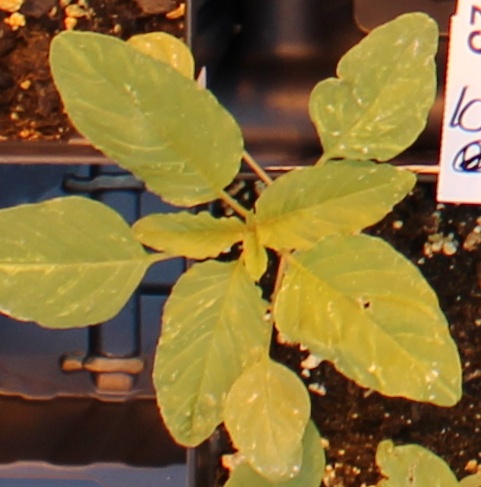
Label: Palmer Amaranth